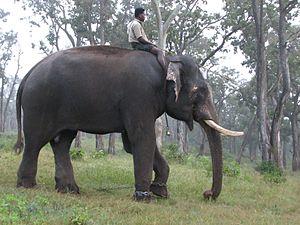
Le parc national de Mathikettan Shola est situé dans l'État du Kerala en Inde.